Sara Holt

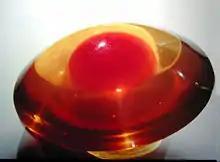

Holt graduated from the University of Colorado with a BFA degree in 1968. She was an artist in residence at the Cité internationale des arts in Paris from 1969 to 1971.